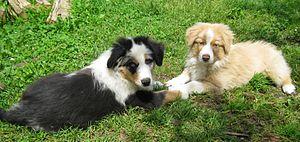
Bergers australiens, chiots de 2 mois.
Le berger australien est une race de chien de berger. La Fédération cynologique internationale l'a enregistré sous le nom de Australian Shepherd, comme une race reconnue provisoirement depuis 1996 et définitivement depuis juin 2007. Son standard est attribué aux États-Unis avec une modification concernant la queue pour les standards européens.